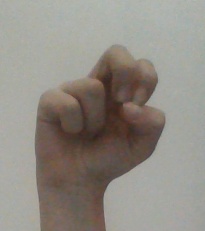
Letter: gaaf